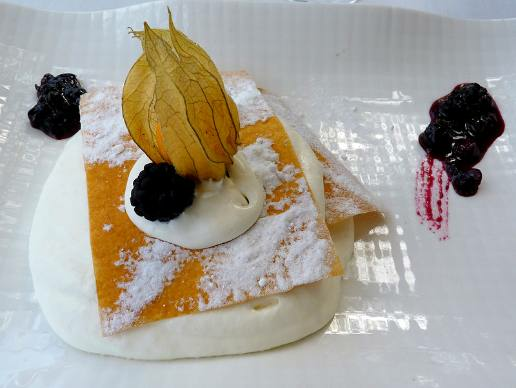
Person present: No